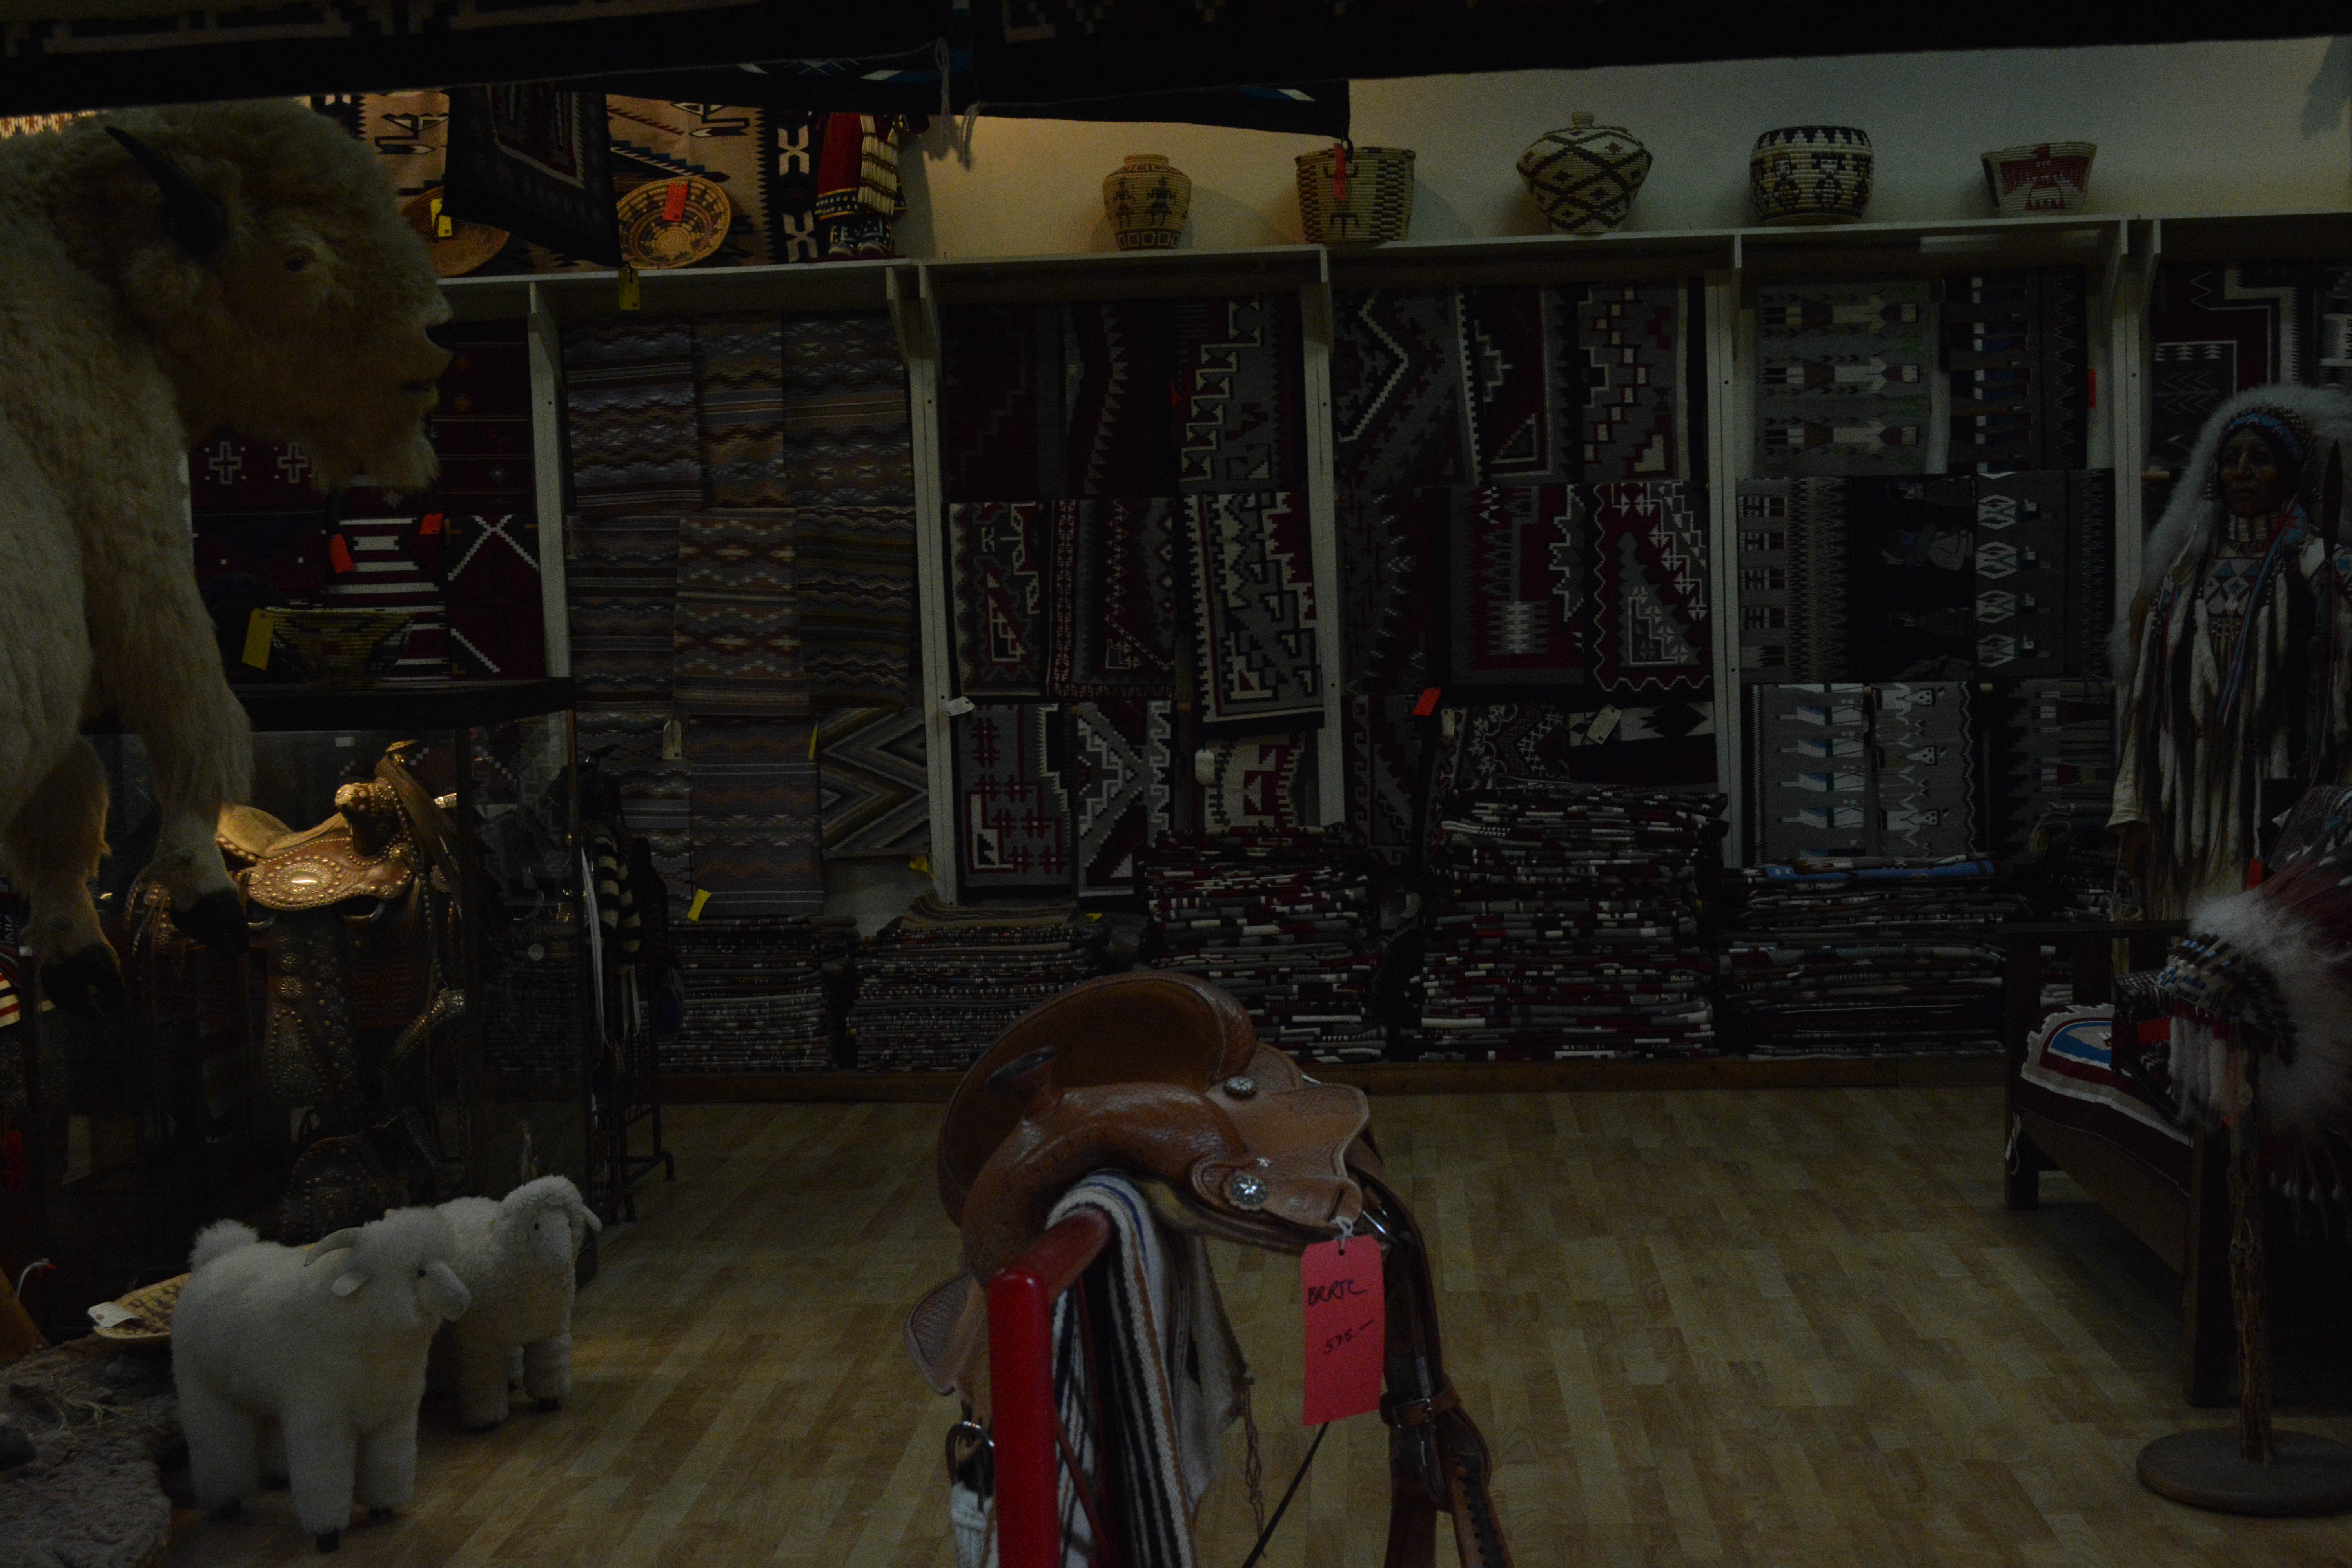
screenshot, pc game